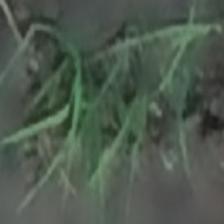
Label: clustered